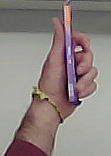
Product: milka_chocolate